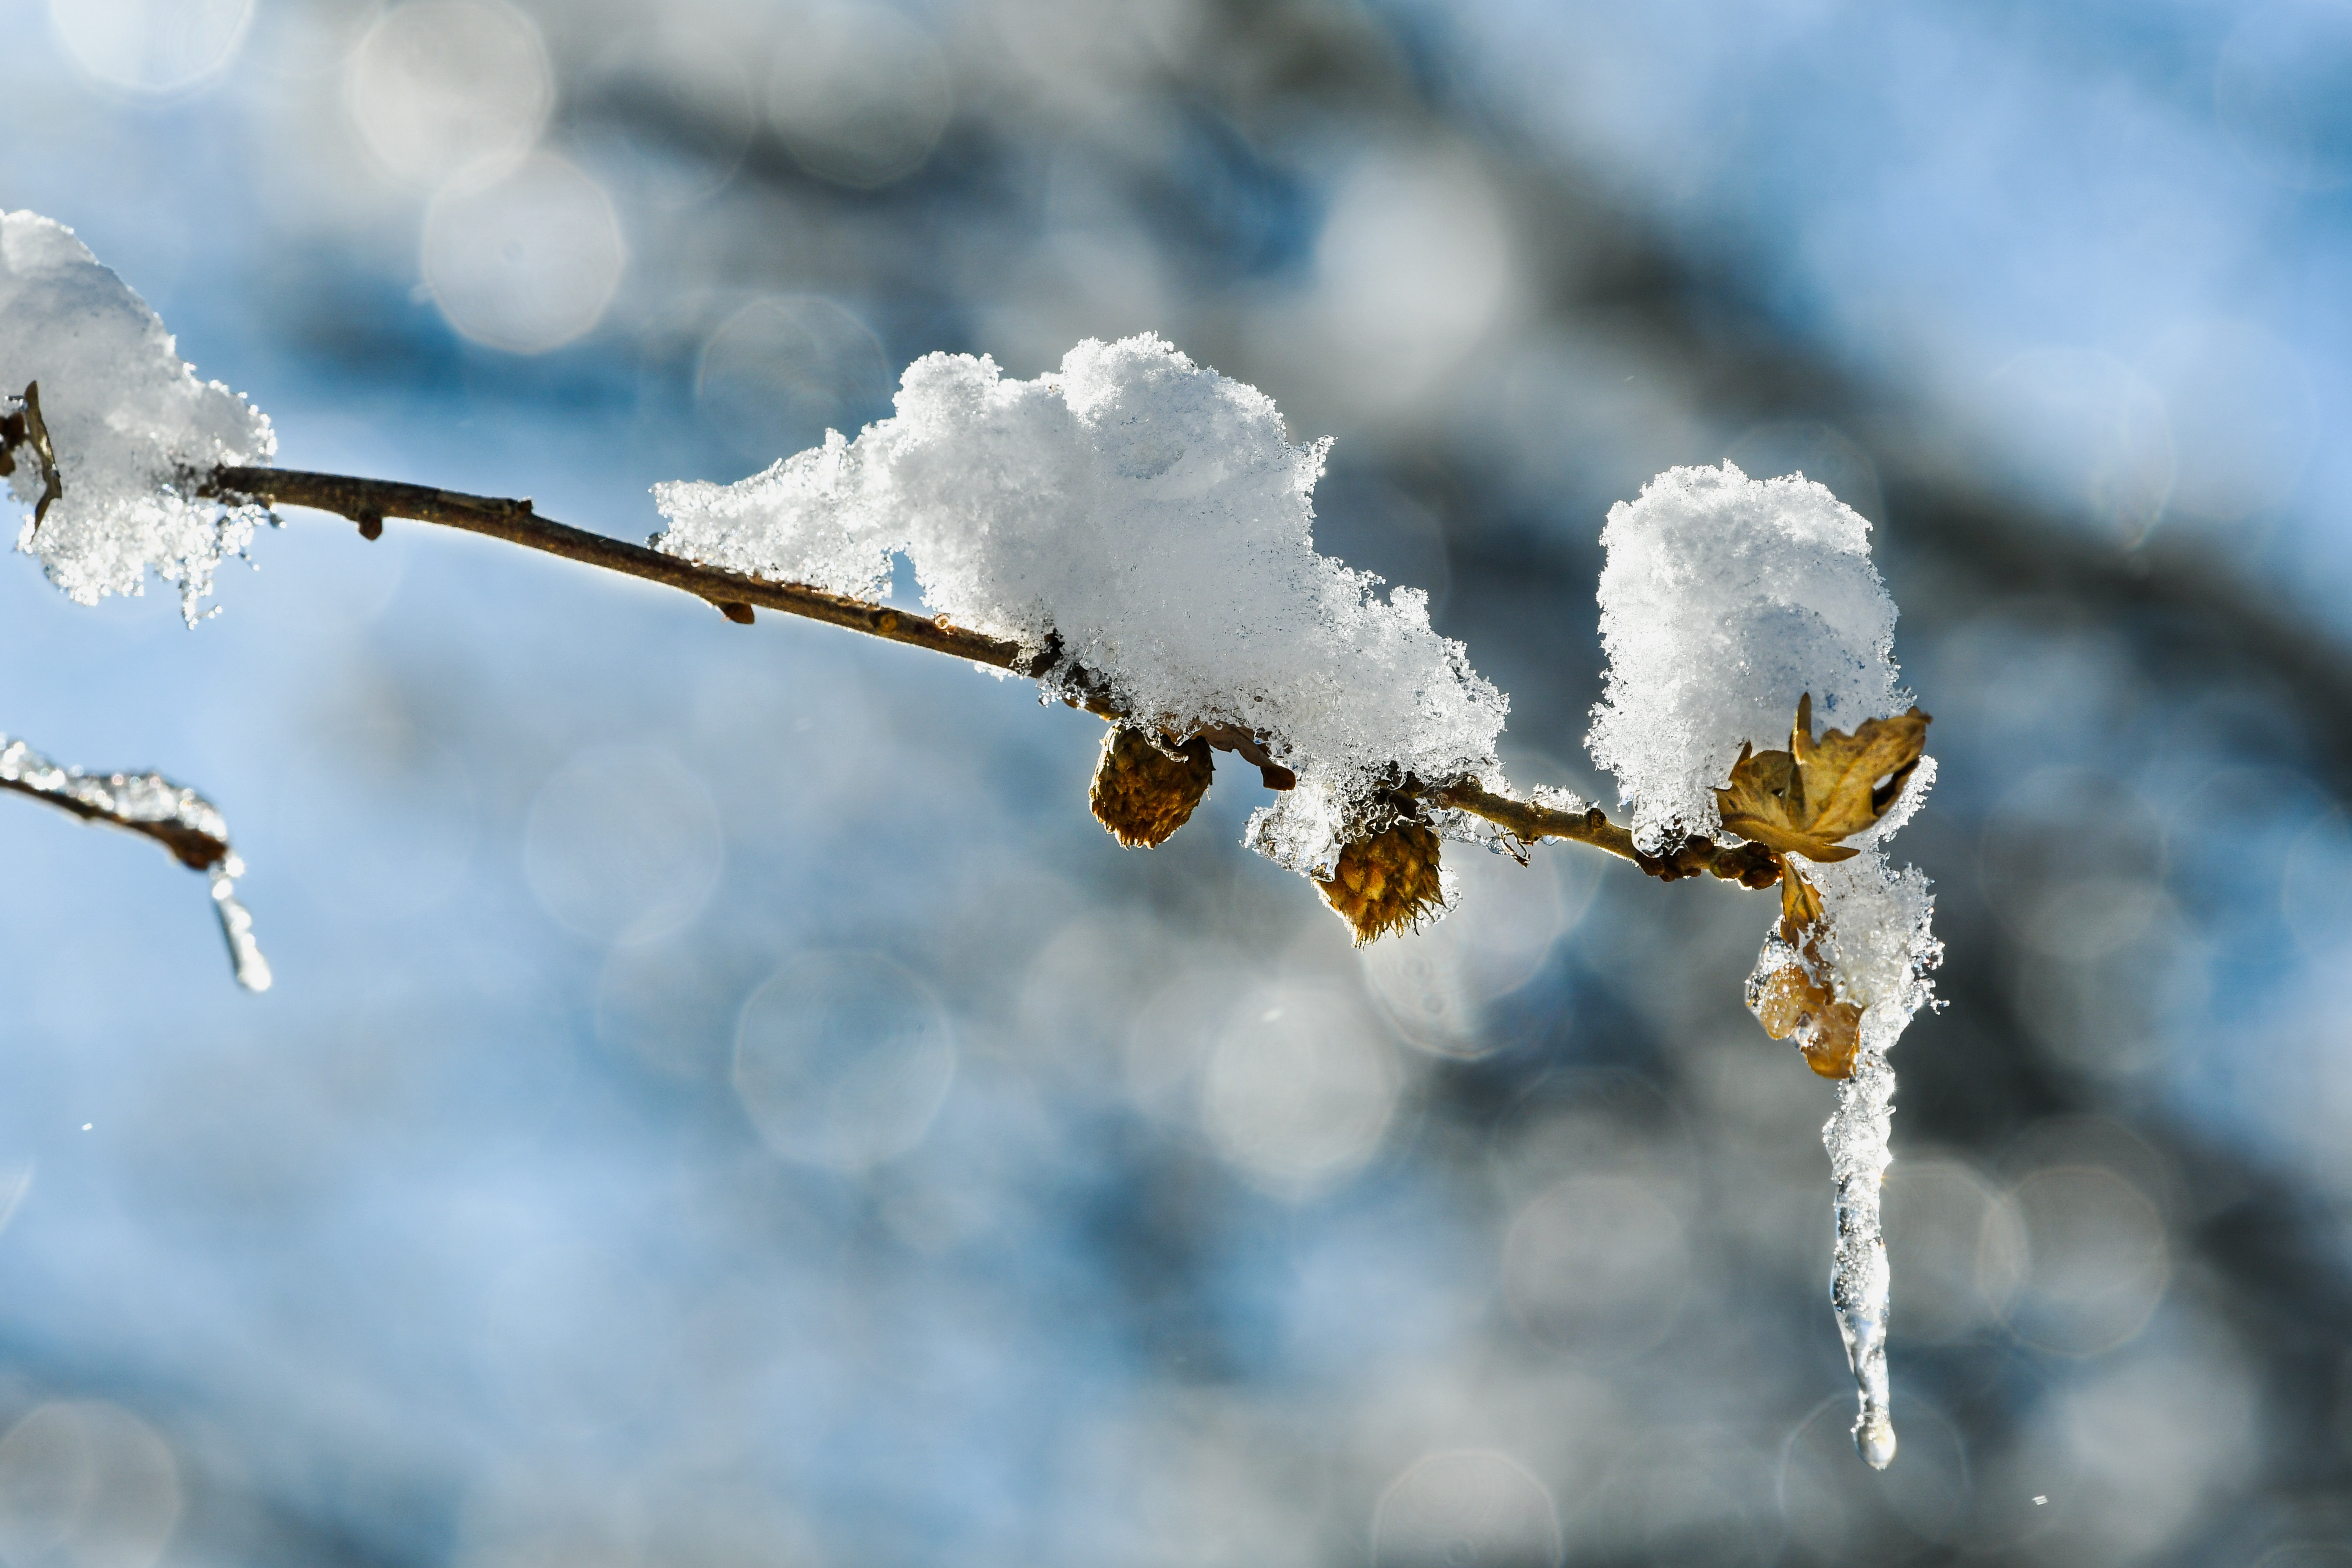
natural, snow, twig, branch, natural landscape, freezing, winter, frost, precipitation, macro photography, event, grass, fence, wire fencing, plant stem, wood, plant, slope, melting, ice